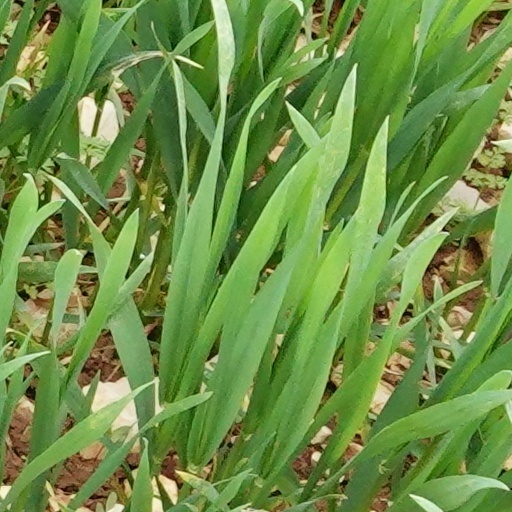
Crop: wheat